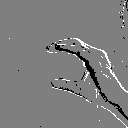
ASL letter: c